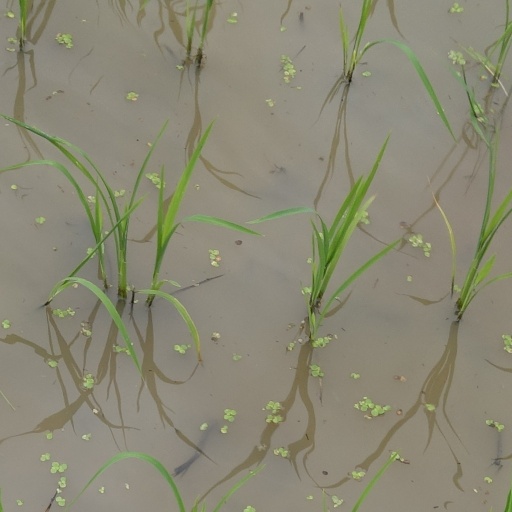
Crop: rice